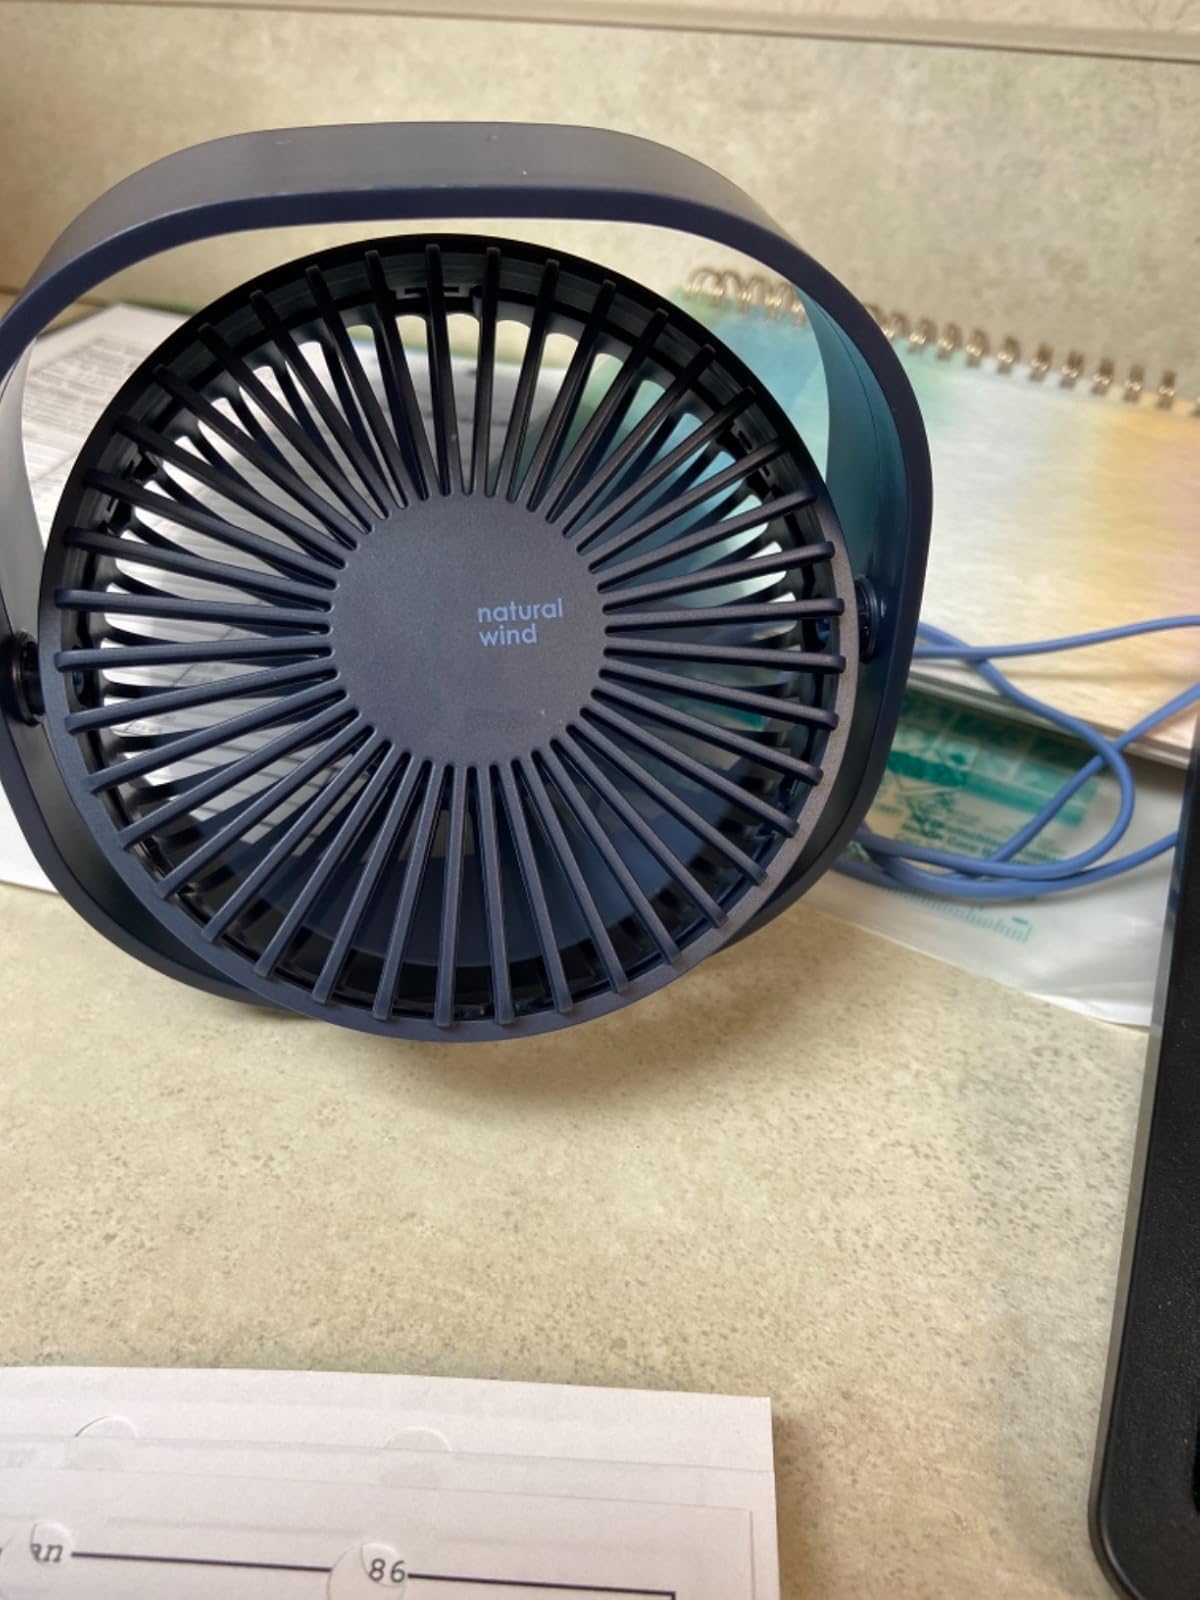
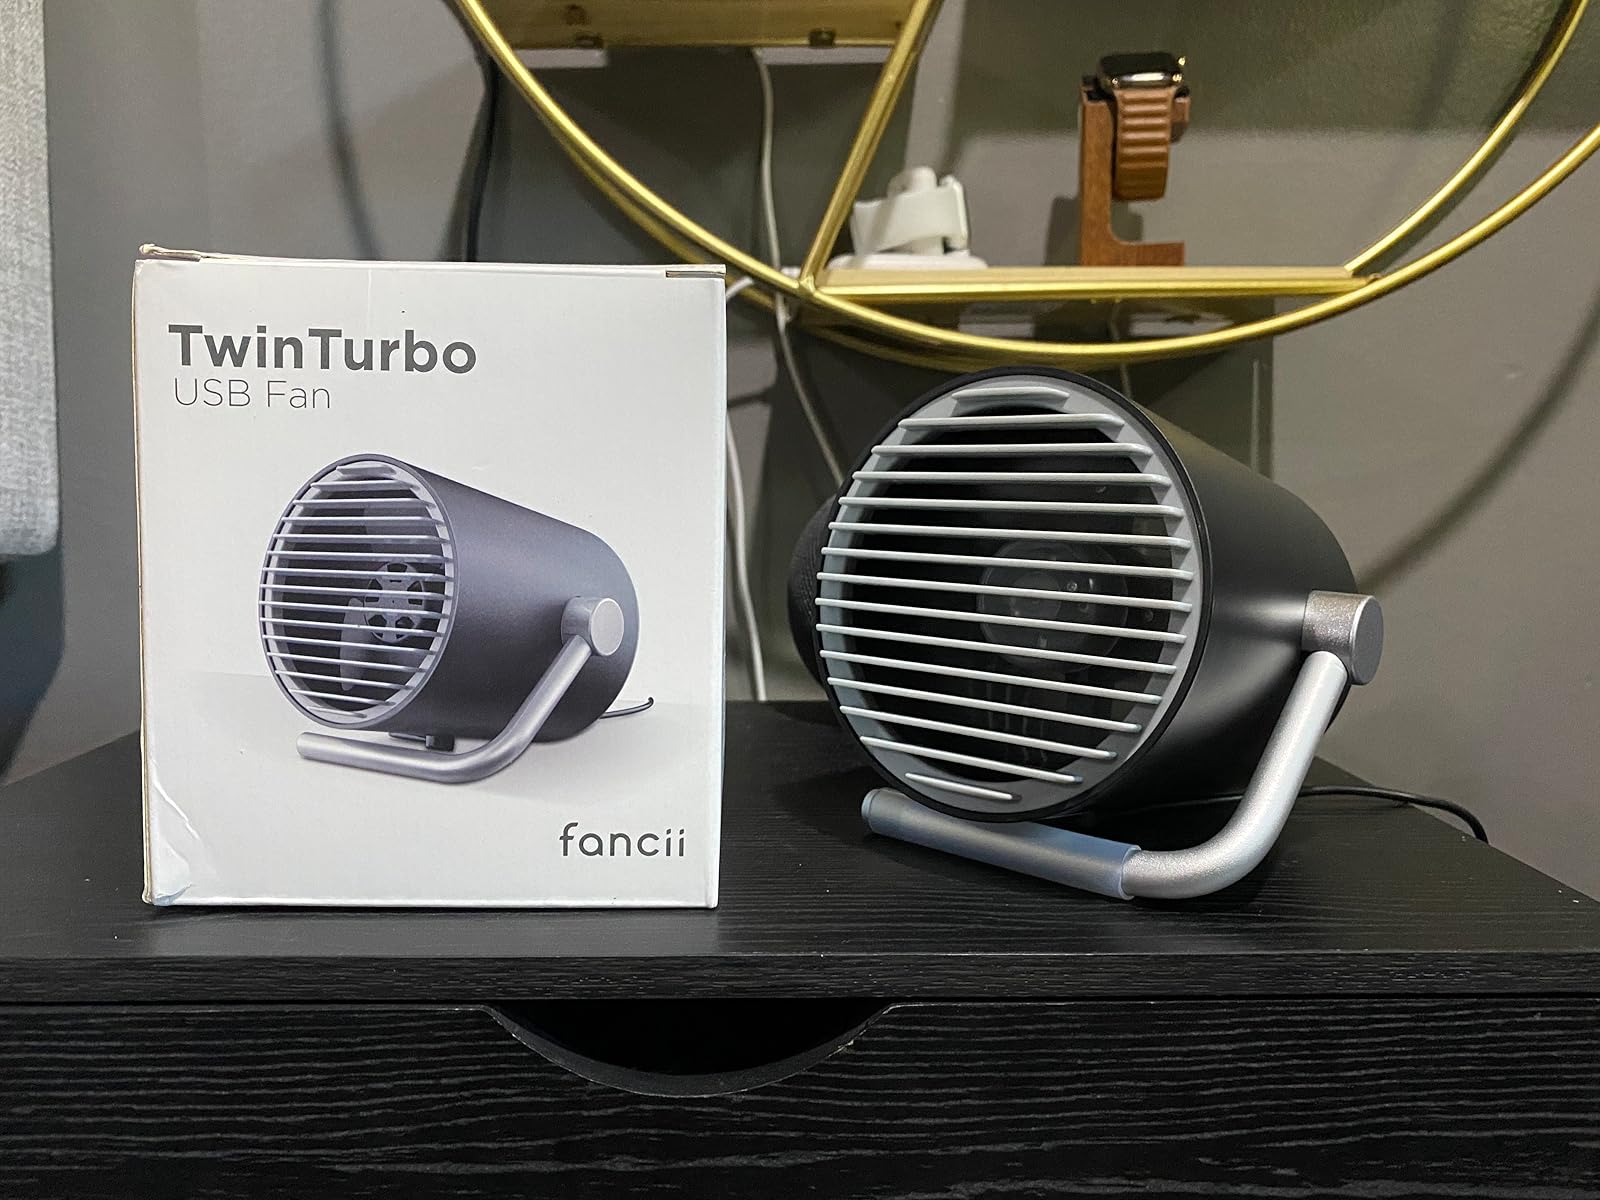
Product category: fan
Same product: no